Wolters Filling Station

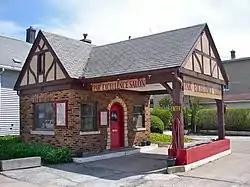

Wolters Filling Station is a historic building located in the West End of Davenport, Iowa, United States. Alfred Wolters built this building to house his filling station in 1930. His son, Dick Wolters, took over the business and operated it as a Standard franchise. The gas pumps were eventually removed and it has been used for other commercial enterprises, including a hair salon.